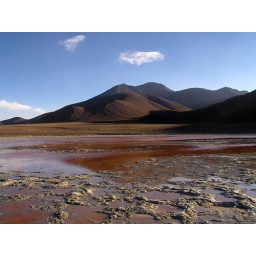
red water (due to minerals contained in water) in Laguna Colorada - Salar de Uyuni